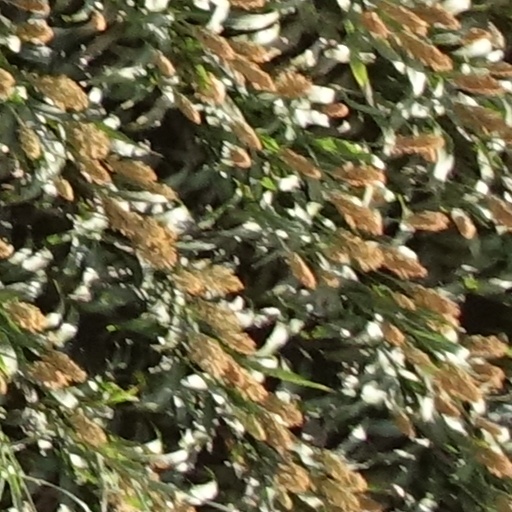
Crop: sorghum